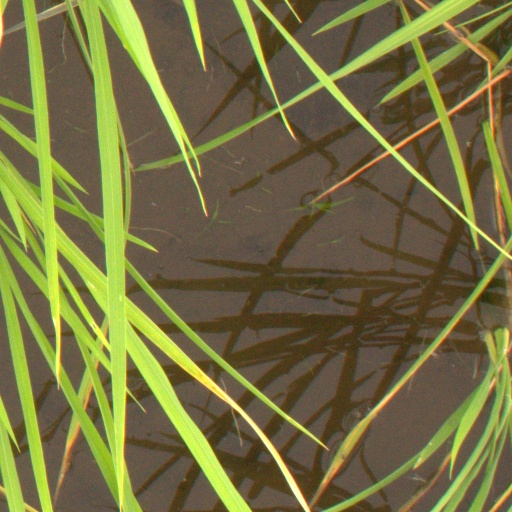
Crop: rice